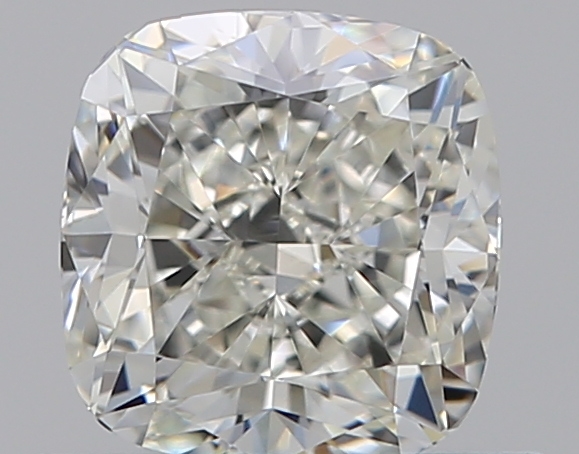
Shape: cushion
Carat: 0.72
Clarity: VVS1
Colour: J
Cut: EX
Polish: EX
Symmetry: VG
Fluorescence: ST
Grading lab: GIA
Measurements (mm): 5.14 x 4.96 x 3.38